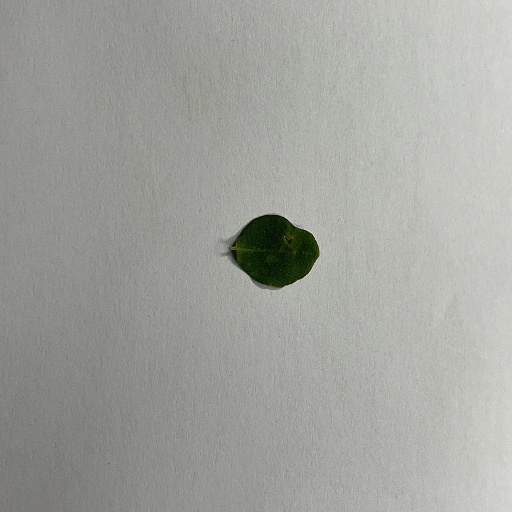
Species: Sojina
Leaf condition: Bacterial Spot